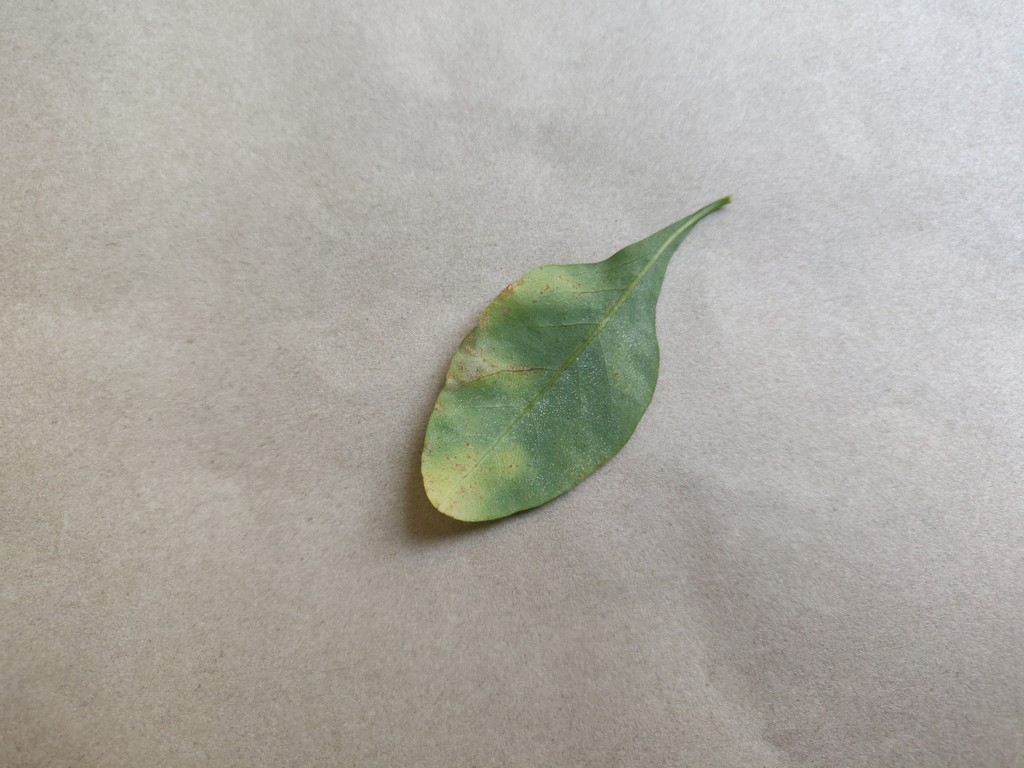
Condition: Unhealthy
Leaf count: single
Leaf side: back